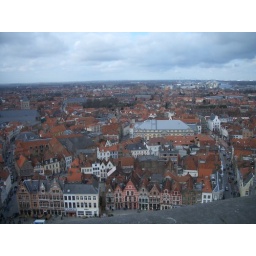
Our hotel is in the centre - the white building sticking out behind the cream one...